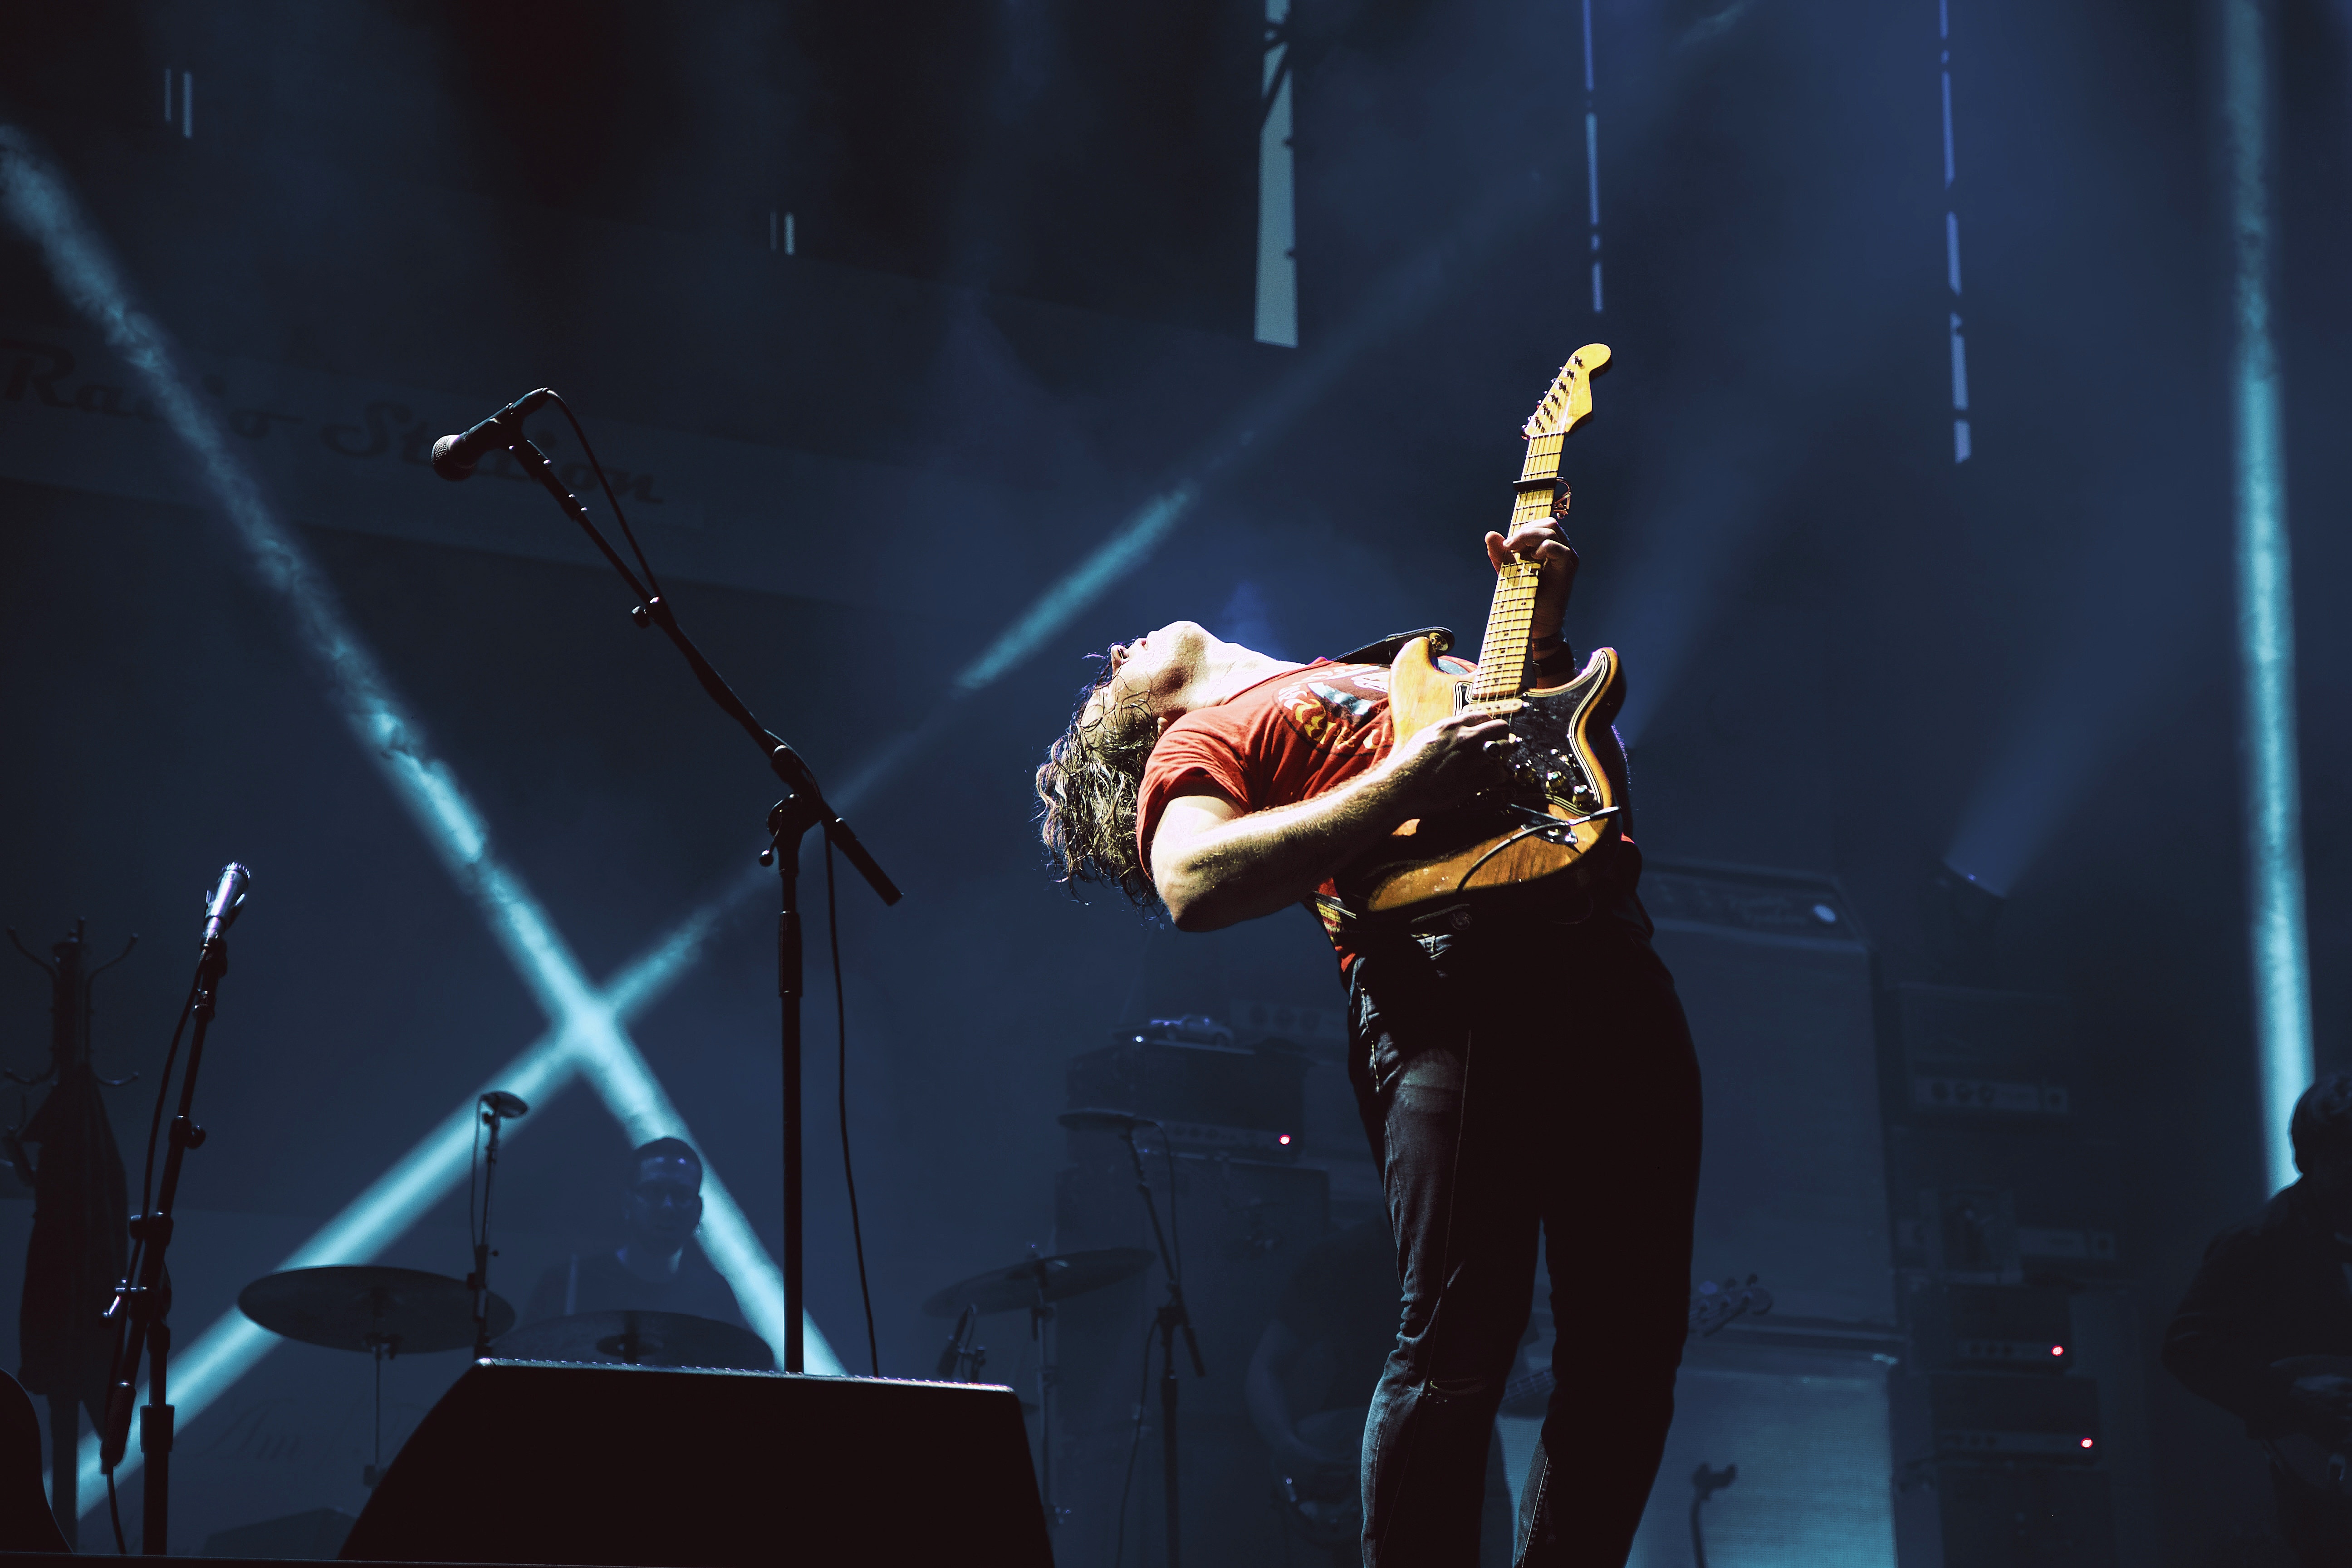
guitarist, performance, musician, music, concert, entertainment, stage, music artist, rock concert, musical instrument, performing arts, string instrument, event, singing, singer songwriter, plucked string instruments, bassist, darkness, musical instrument accessory, performance art, public event, pop music, musical ensemble, guitar, song